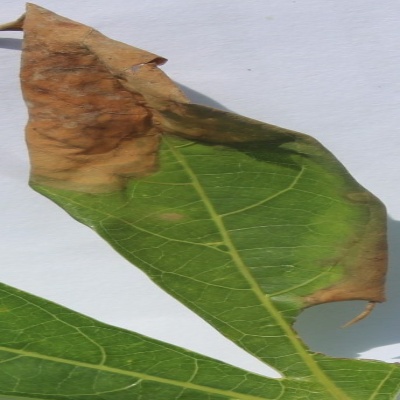
Crop: Cassava
Condition: bacterial blight